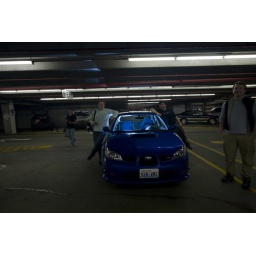
Me and Bill sneak in a shot on the bike rack car camera rig